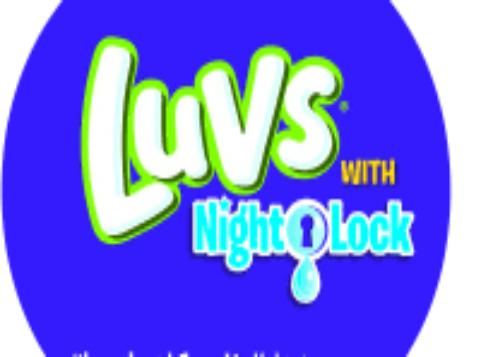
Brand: luvs
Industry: Necessities